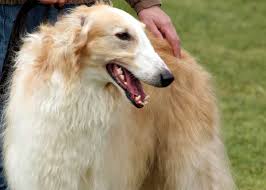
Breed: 226-n000064-borzoi